Hurricane Gloria

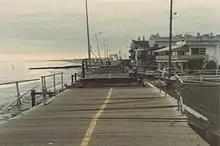
A boardwalk in Ocean City, New Jersey, is shown to have been buckled and eroded by Hurricane Gloria.

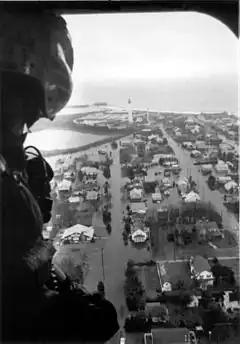
A pilot looks out of the cockpit window of an aircraft and sees a flooded neighborhood in Cape May Point, New Jersey.

Hurricane Gloria was a large hurricane that affected much of the northeastern United States. Gloria brought strong wind gusts, which downed trees and left hundreds of thousands without power. Overall damage was estimated at $900 million, and there were fourteen deaths. Gloria was the first significant hurricane to affect New England since Hurricane Donna in 1960.